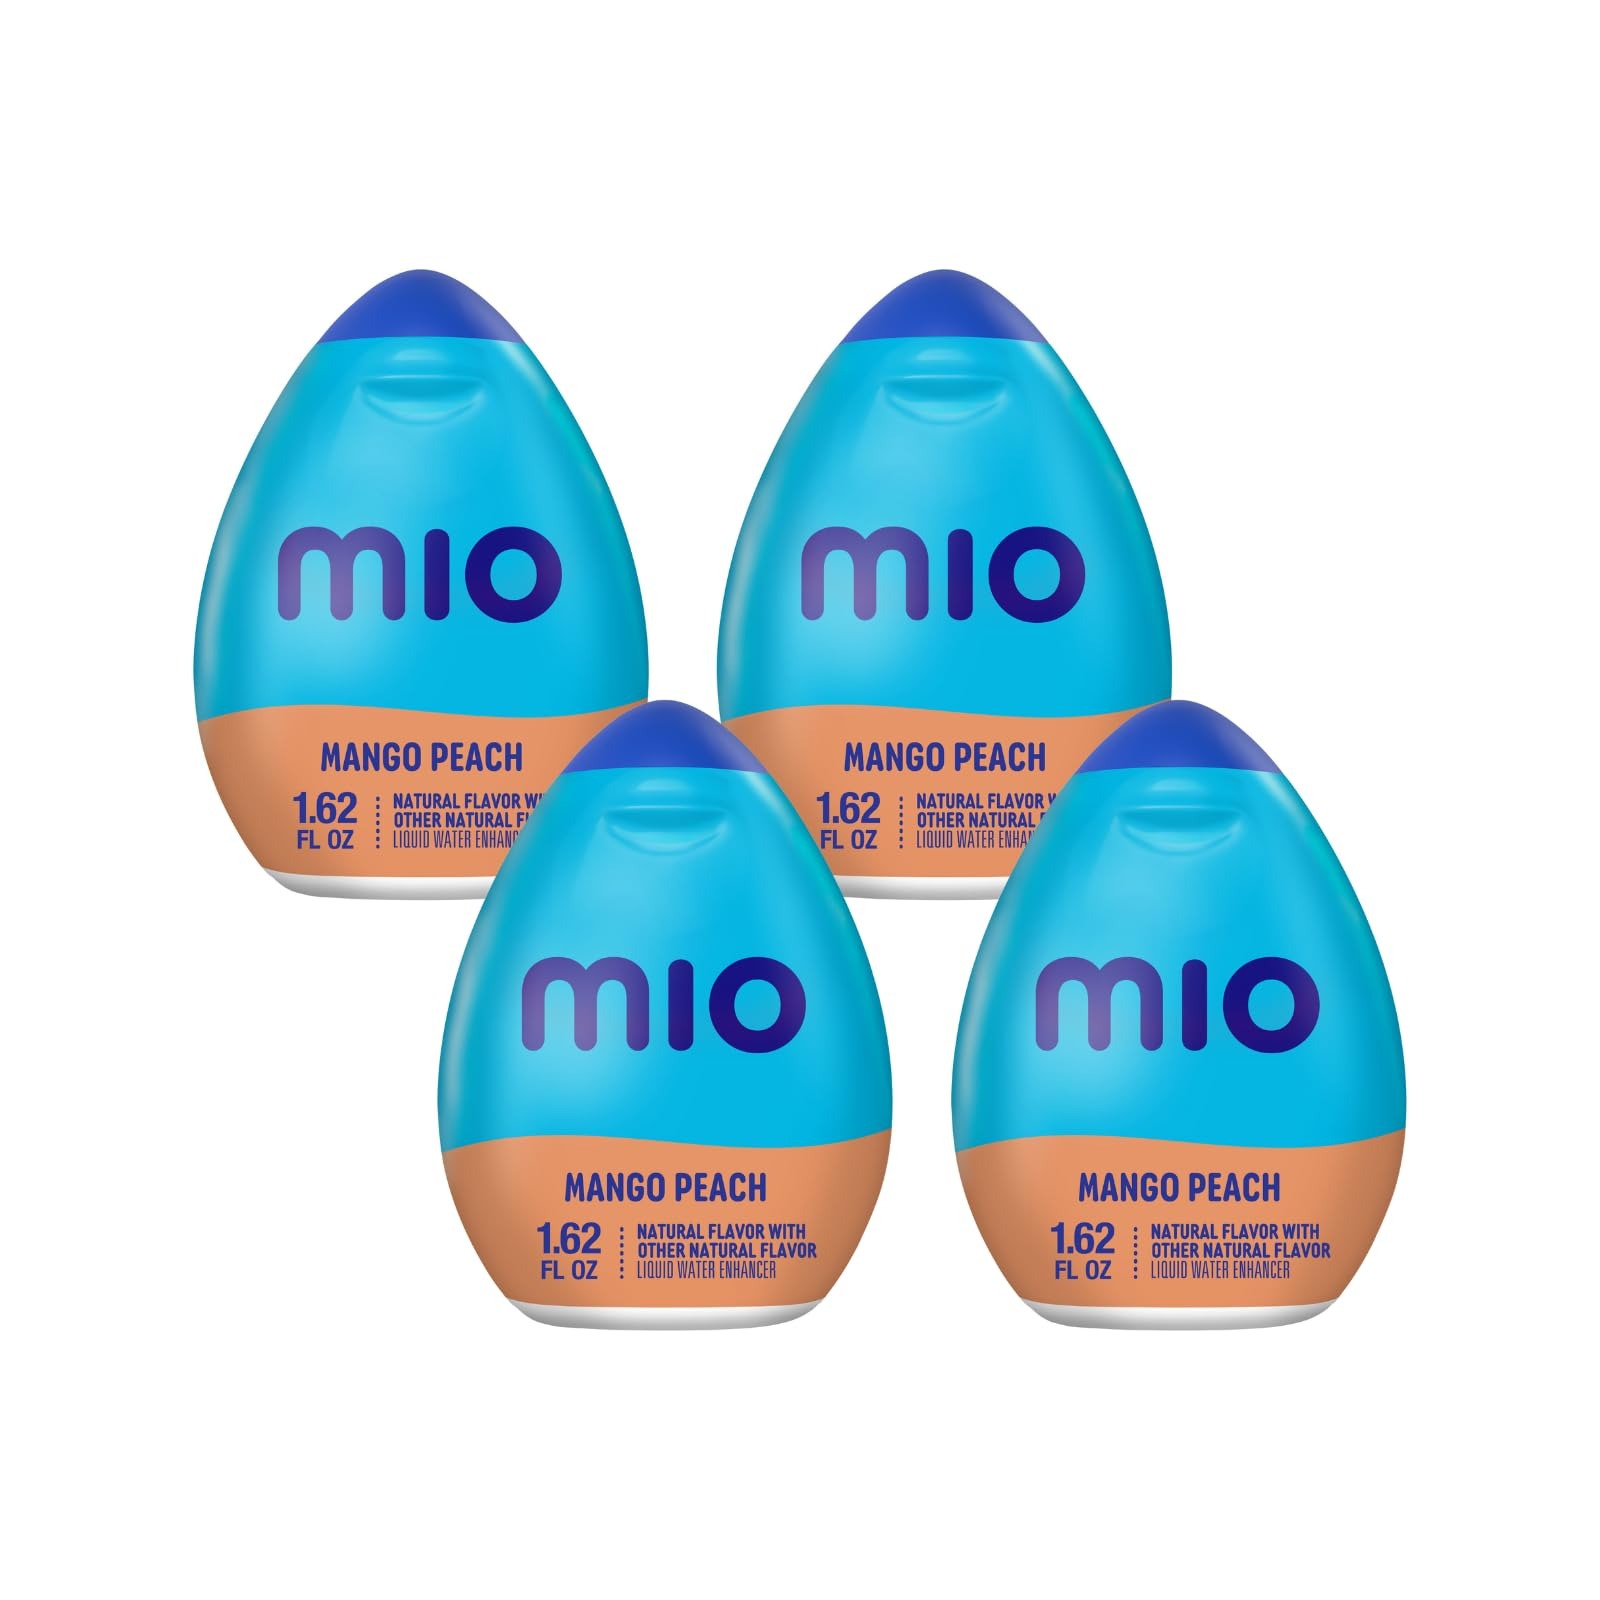
Item Name: Mio Liquid Water Enhancer, Mango Peach, 1.62 OZ, 4-Pack
Bullet Point 1: Makes 24 servings of MiO Naturally Flavored Mango Peach Liquid Water Enhancer
Bullet Point 2: MiO Naturally Flavored Mango Peach Liquid Water Enhancer gives water a boost of flavor
Bullet Point 3: Our liquid water enhancer delivers refreshing flavor in every squeeze
Bullet Point 4: MiO Liquid Water Enhancer transforms boring water with bold exotic fruit flavors
Bullet Point 5: MiO Liquid Water Enhancer is made with natural flavors
Bullet Point 6: Liquid water enhancer comes in a portable bottle for on-the-go refreshment
Product Description: MiO Naturally Flavored Mango Peach Liquid Water Enhancer fixes plain water and turns it into a refreshing, flavorful drink to invigorate your day. A single squeeze of mango peach liquid water enhancer delivers bold exotic fruit flavor to bottled water. MiO sugar free liquid water enhancer provides a burst of flavor with zero calories. The portable 1.62 fluid ounce bottle neatly fits in your purse, bag or glove box for easy on-the-go mixing. With just one squeeze, MiO mango peach sugar free liquid water enhancer provides enough bold flavor for 8 fluid ounces! Whether you're studying, working or heading to workout, add MiO mango peach to your water for delicious mixed fruit flavored water that keeps you sipping.
Value: 6.48
Unit: Fl Oz

Price: 16.4